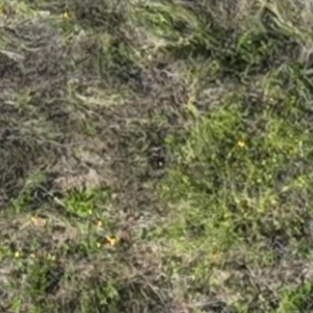
Month: july
Dye color: red
Dye concentration: high